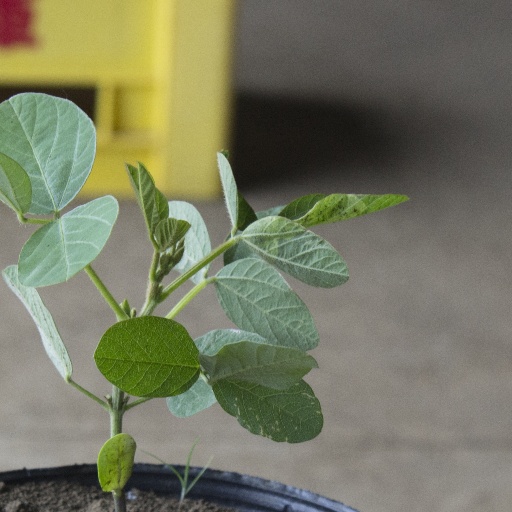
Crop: soybean